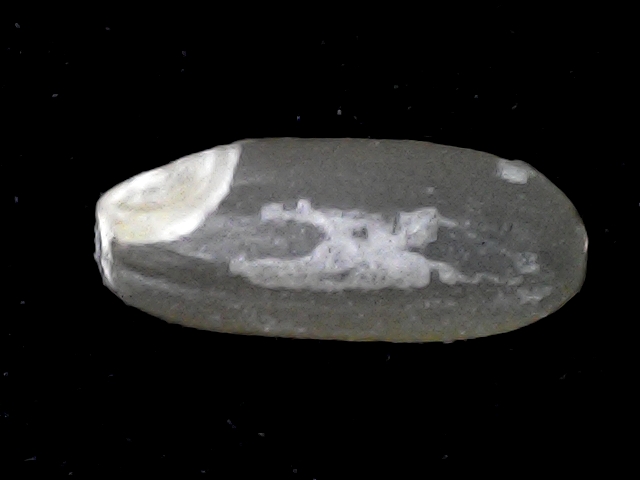
Rice variety: BR22